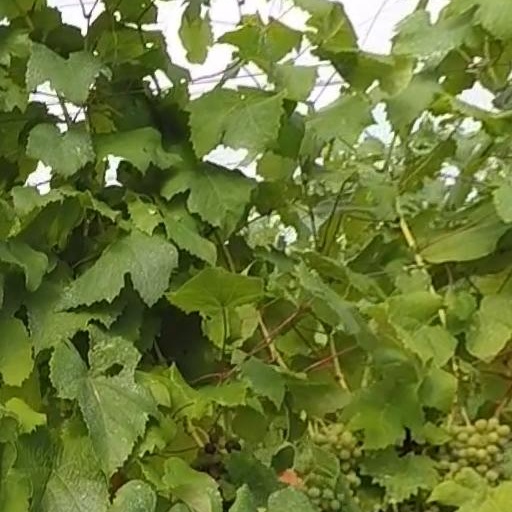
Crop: grape